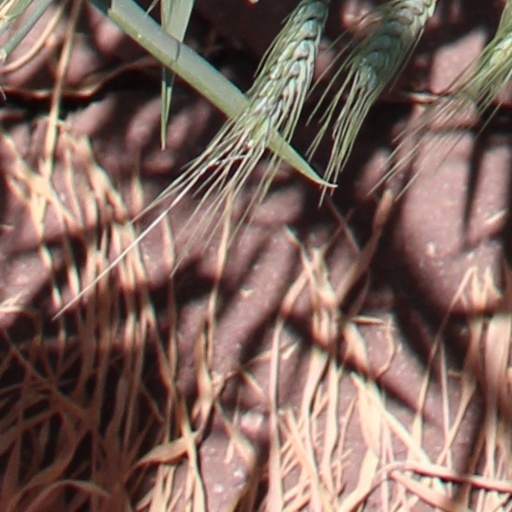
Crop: wheat